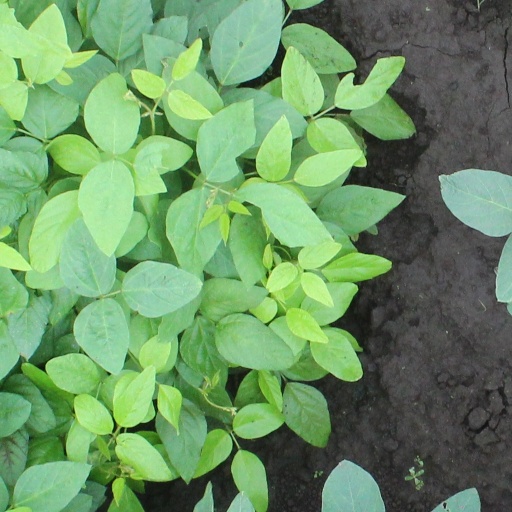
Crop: soybean